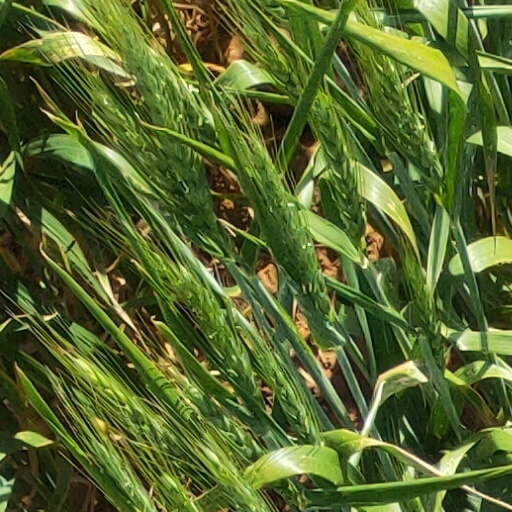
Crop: wheat